Pink-headed duck

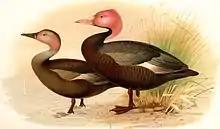
Male and female as illustrated by Henrik Grönvold

The male pink-headed duck is unmistakable when a good view is had. Both sexes are 41–43 cm and long-billed with long necks and peaked heads. The male has a pink bill, head and neck while the female has a pale pinkish head and neck with a paler bill. The black of the body extends as a narrow strip on the front of the neck. Wings have a leading white edge. In flight it would not contrast as much as the syntopic white-winged duck. Wing does not have the dark trailing edge of the red-crested pochard. Confusion with male red-crested pochards stems mainly from observations of swimming birds, as the latter species also has a conspicuous red head (although the color is actually very different from the pink-headed duck). Indian spot-billed ducks, on the other hand, can look similar to female pink-headed ducks when in flight and seen from a distance, and if seen from behind, they could be mistaken for males too. The upper side of the wing is distinguishing, with dark green secondaries (speculum) and prominent white tertiaries in the spot-billed duck and a pinkish-beige speculum, much lighter than its surroundings, in the pink-headed duck. If the upper part of the wings cannot be reliably seen, they are all but indistinguishable except to expert observers in good visibility conditions. Young birds had a nearly whitish head without a trace of pink and a mellow two note call "wugh-ah" has been attributed to the species.